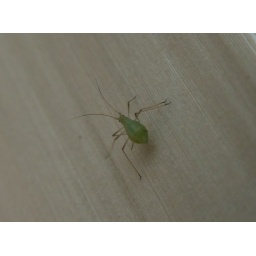
Landed on my book and posed for a while. A green thing in Cambridge